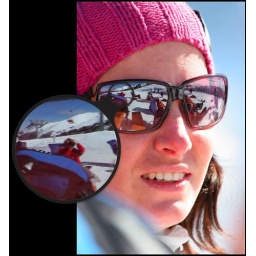
Self-portait in the eyes of red cap telemark girl